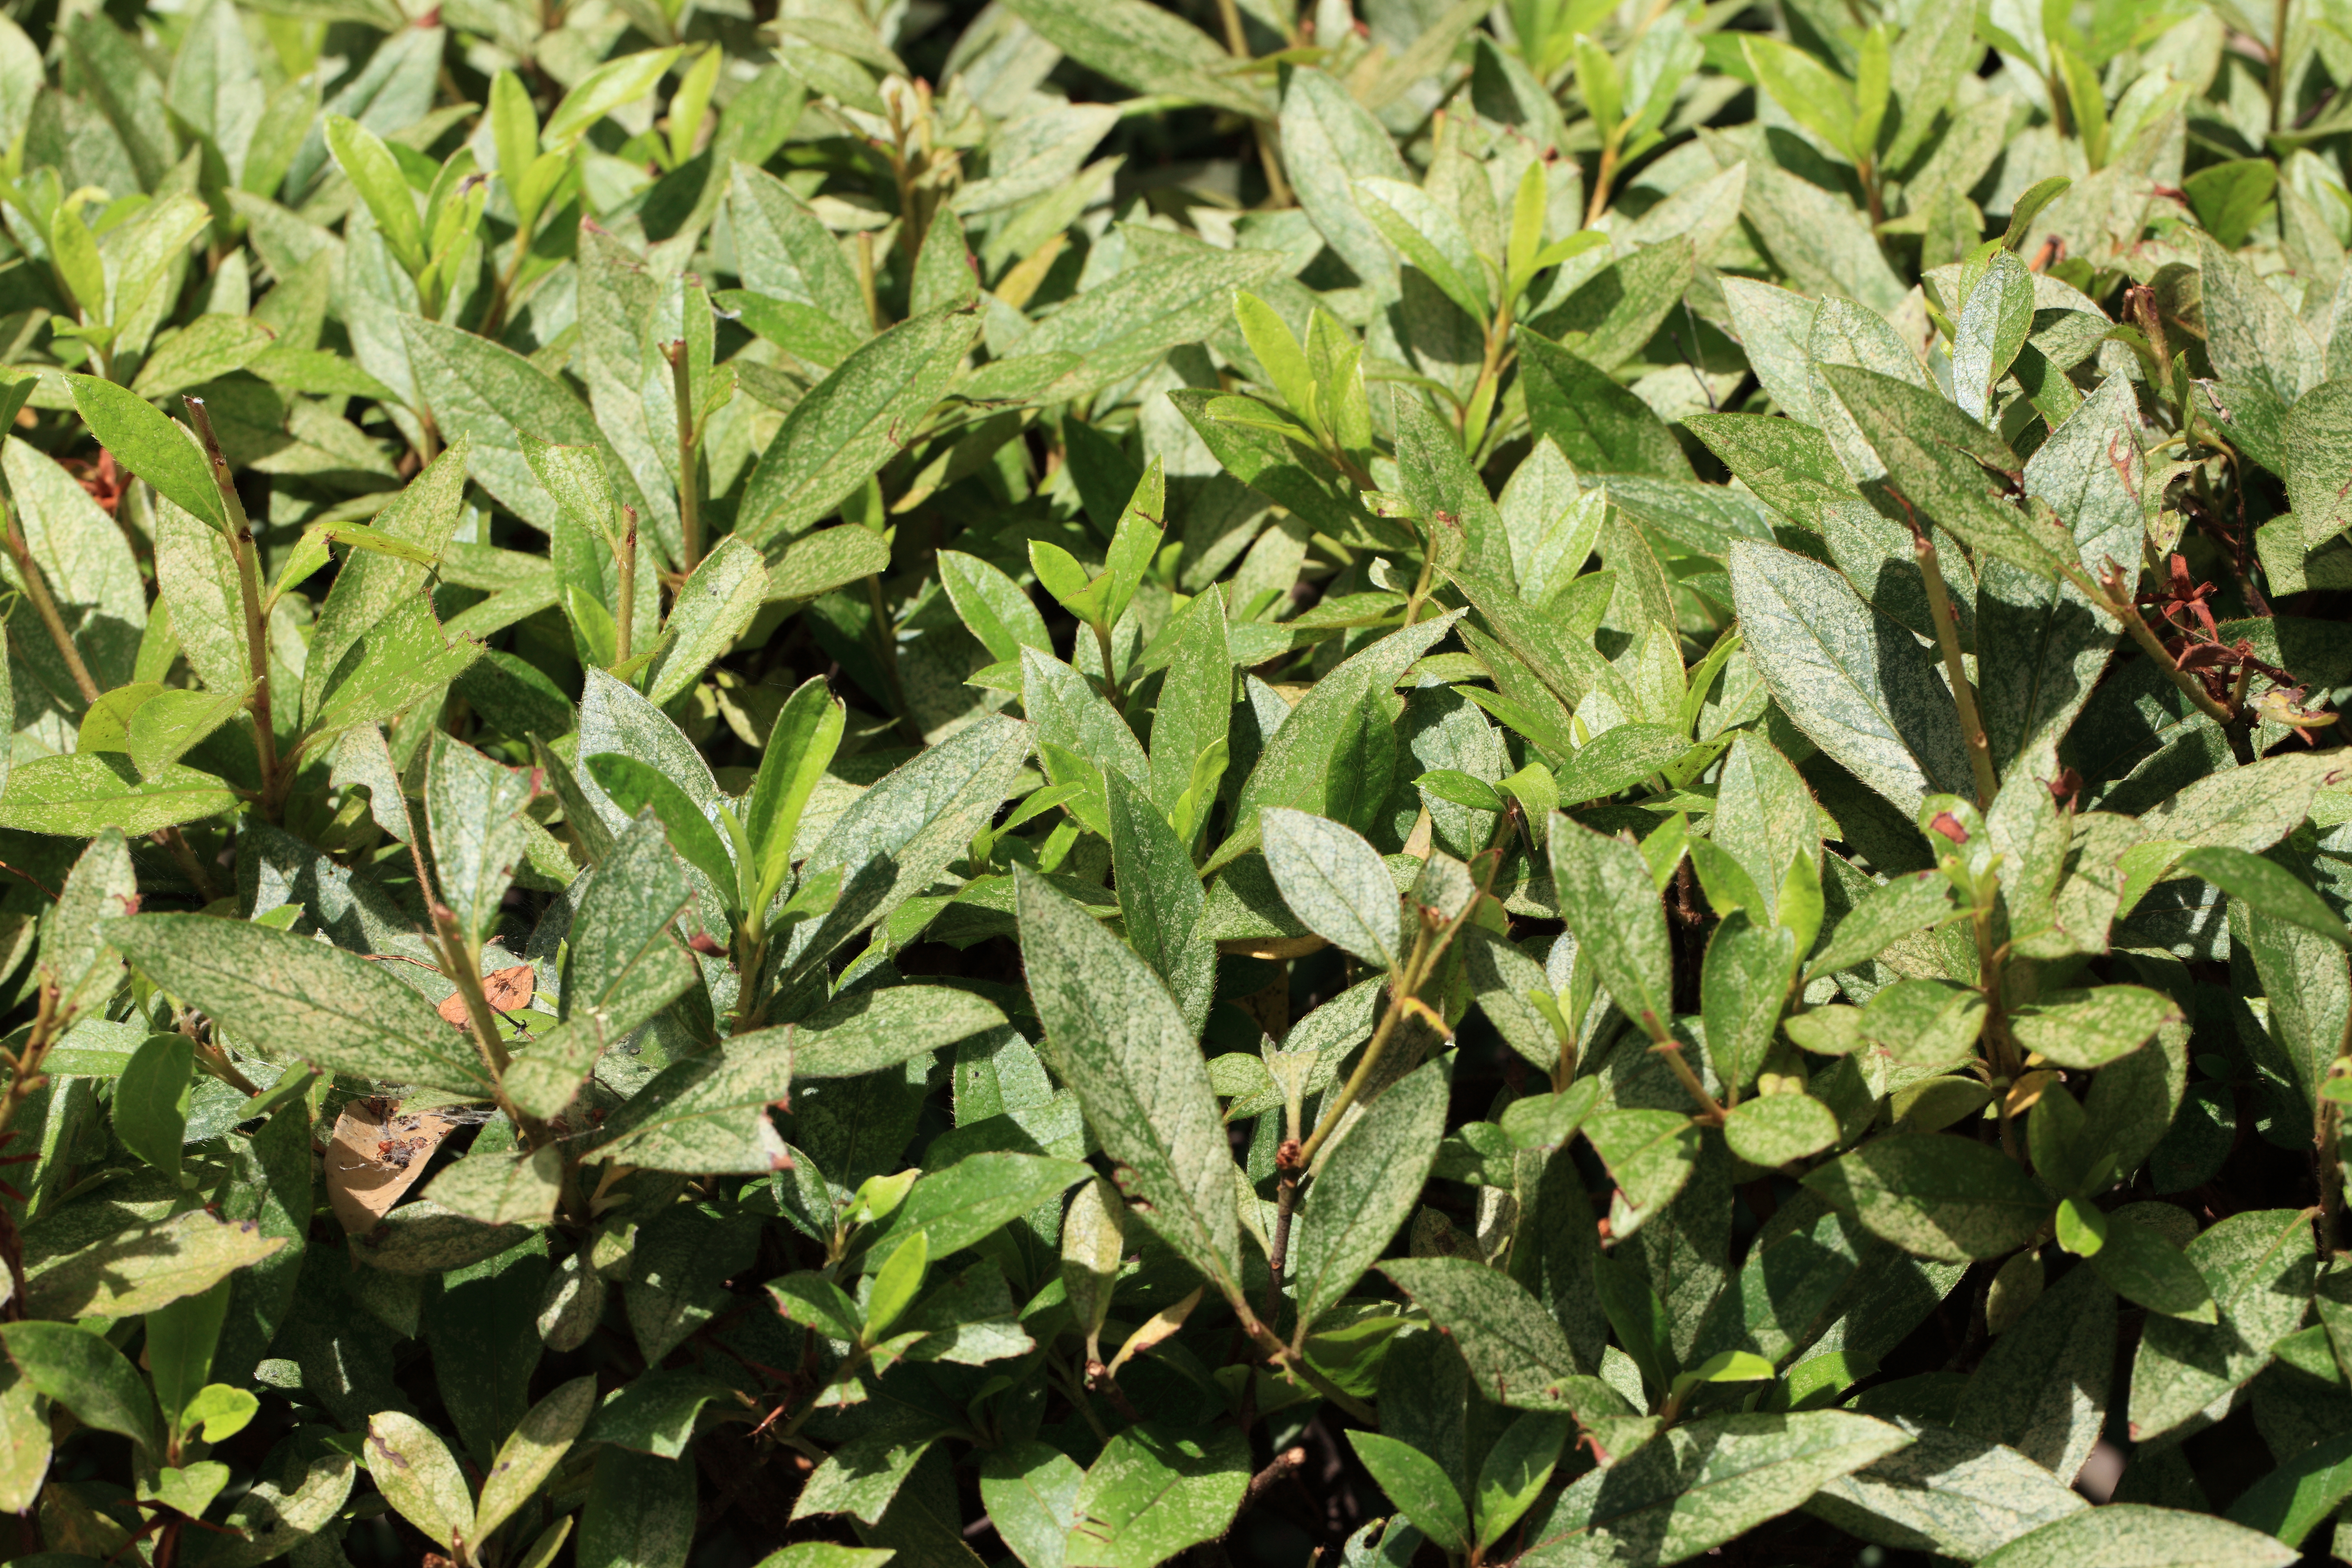
plant, leaf, flower, pattern, green, high, herb, produce, evergreen, background, shrub, wallpaper, 5d, hires, markii, hi, res, resolution, chiba, ichihara, flowering plant, annual plant, land plant